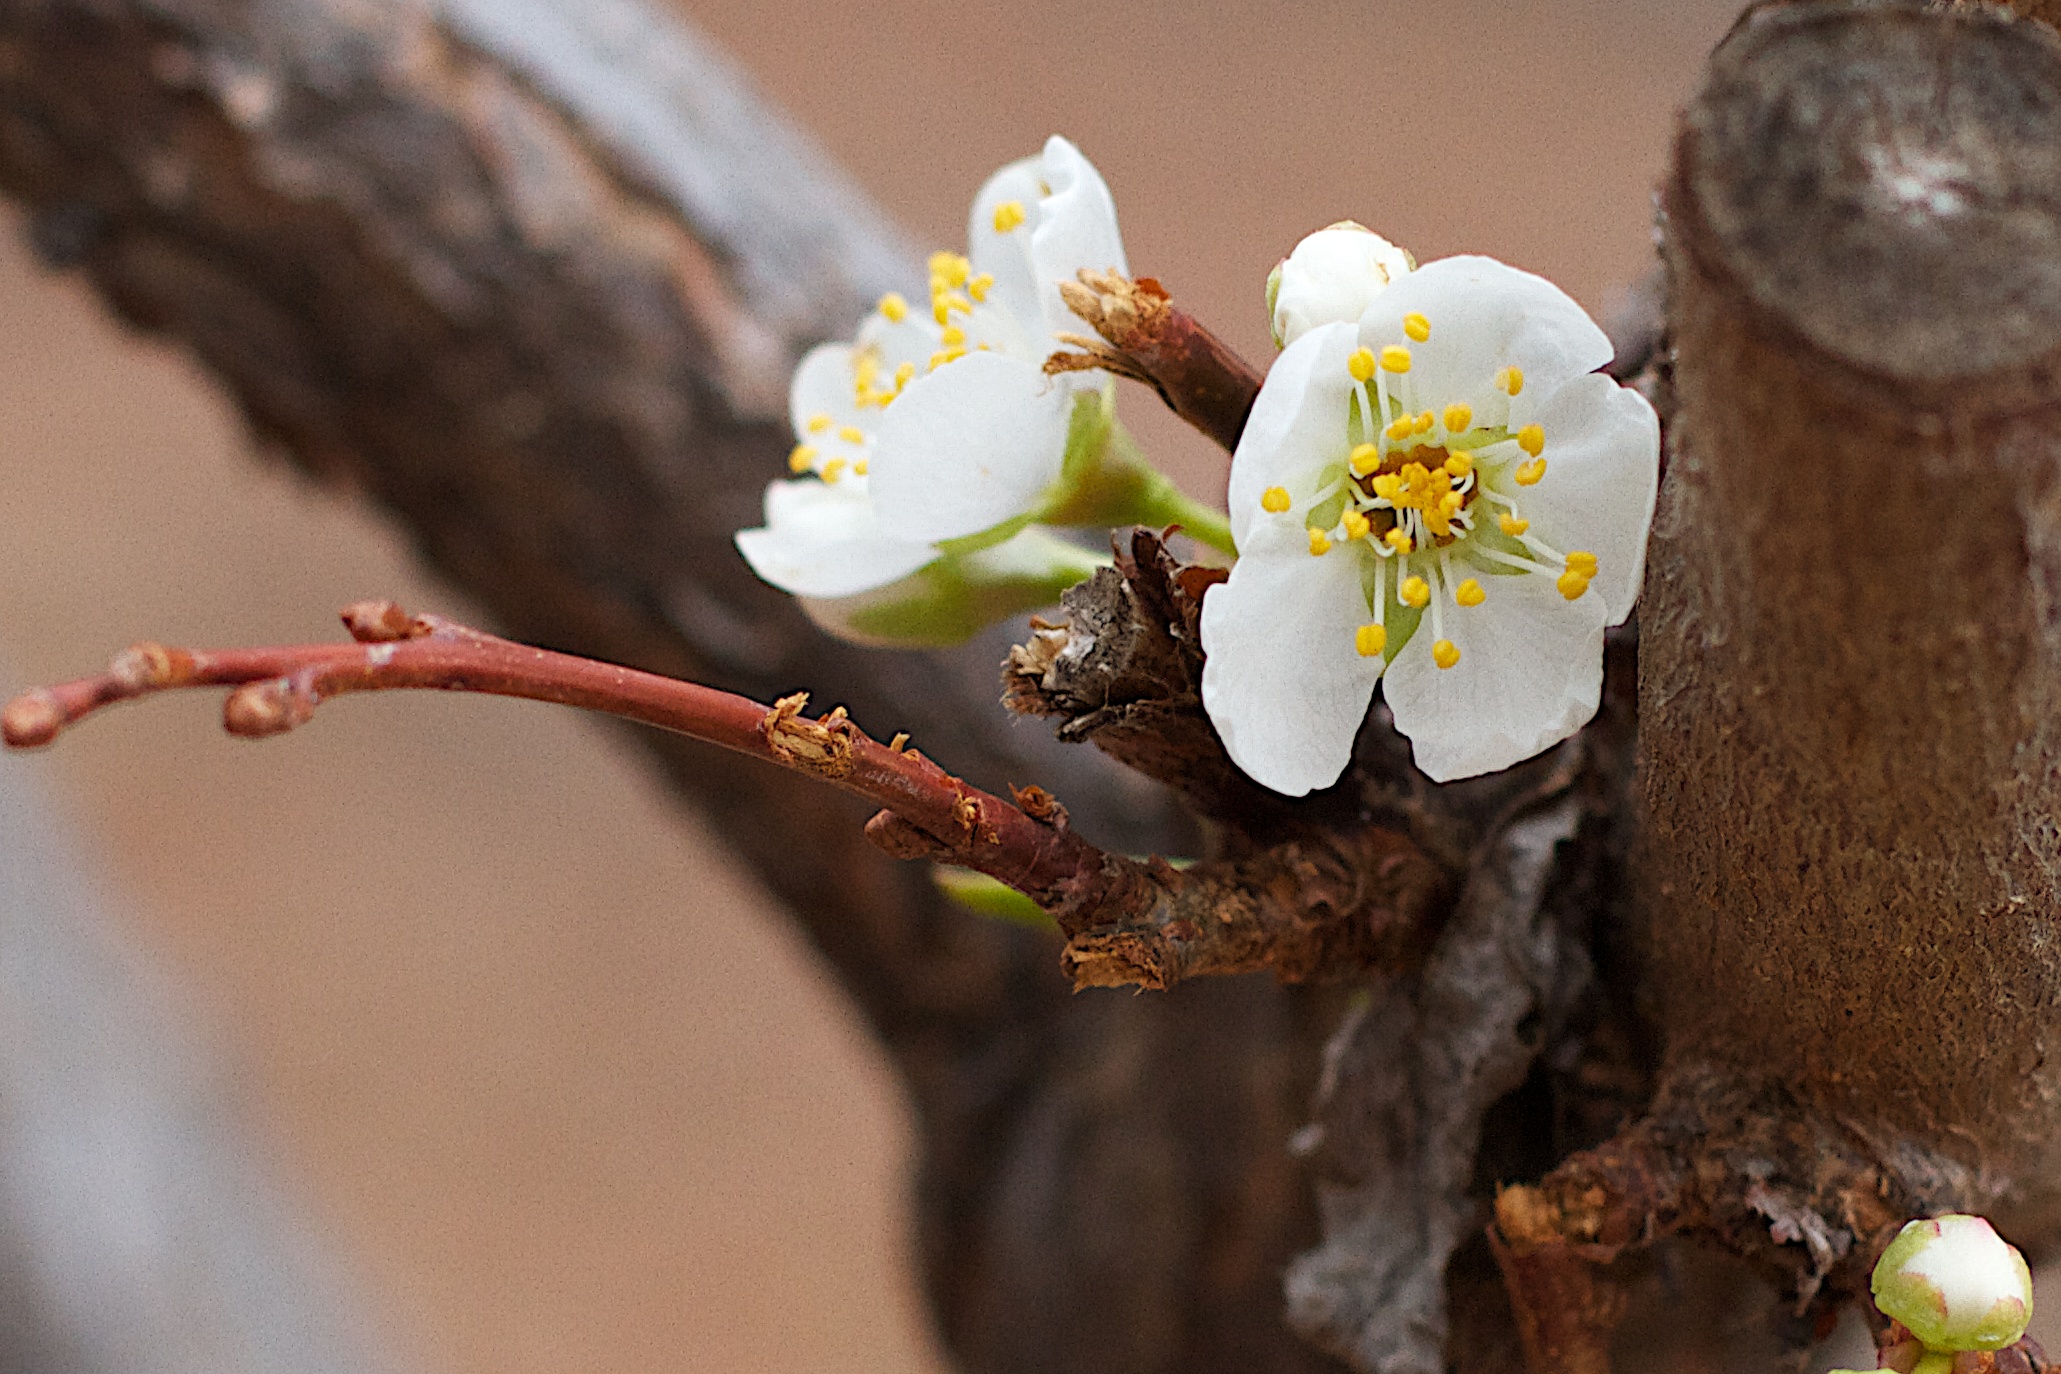
tree, nature, branch, blossom, plant, photography, fruit, leaf, flower, food, spring, produce, botany, flora, twig, close up, cool image, macro photography, flowering plant, plant stem, land plant